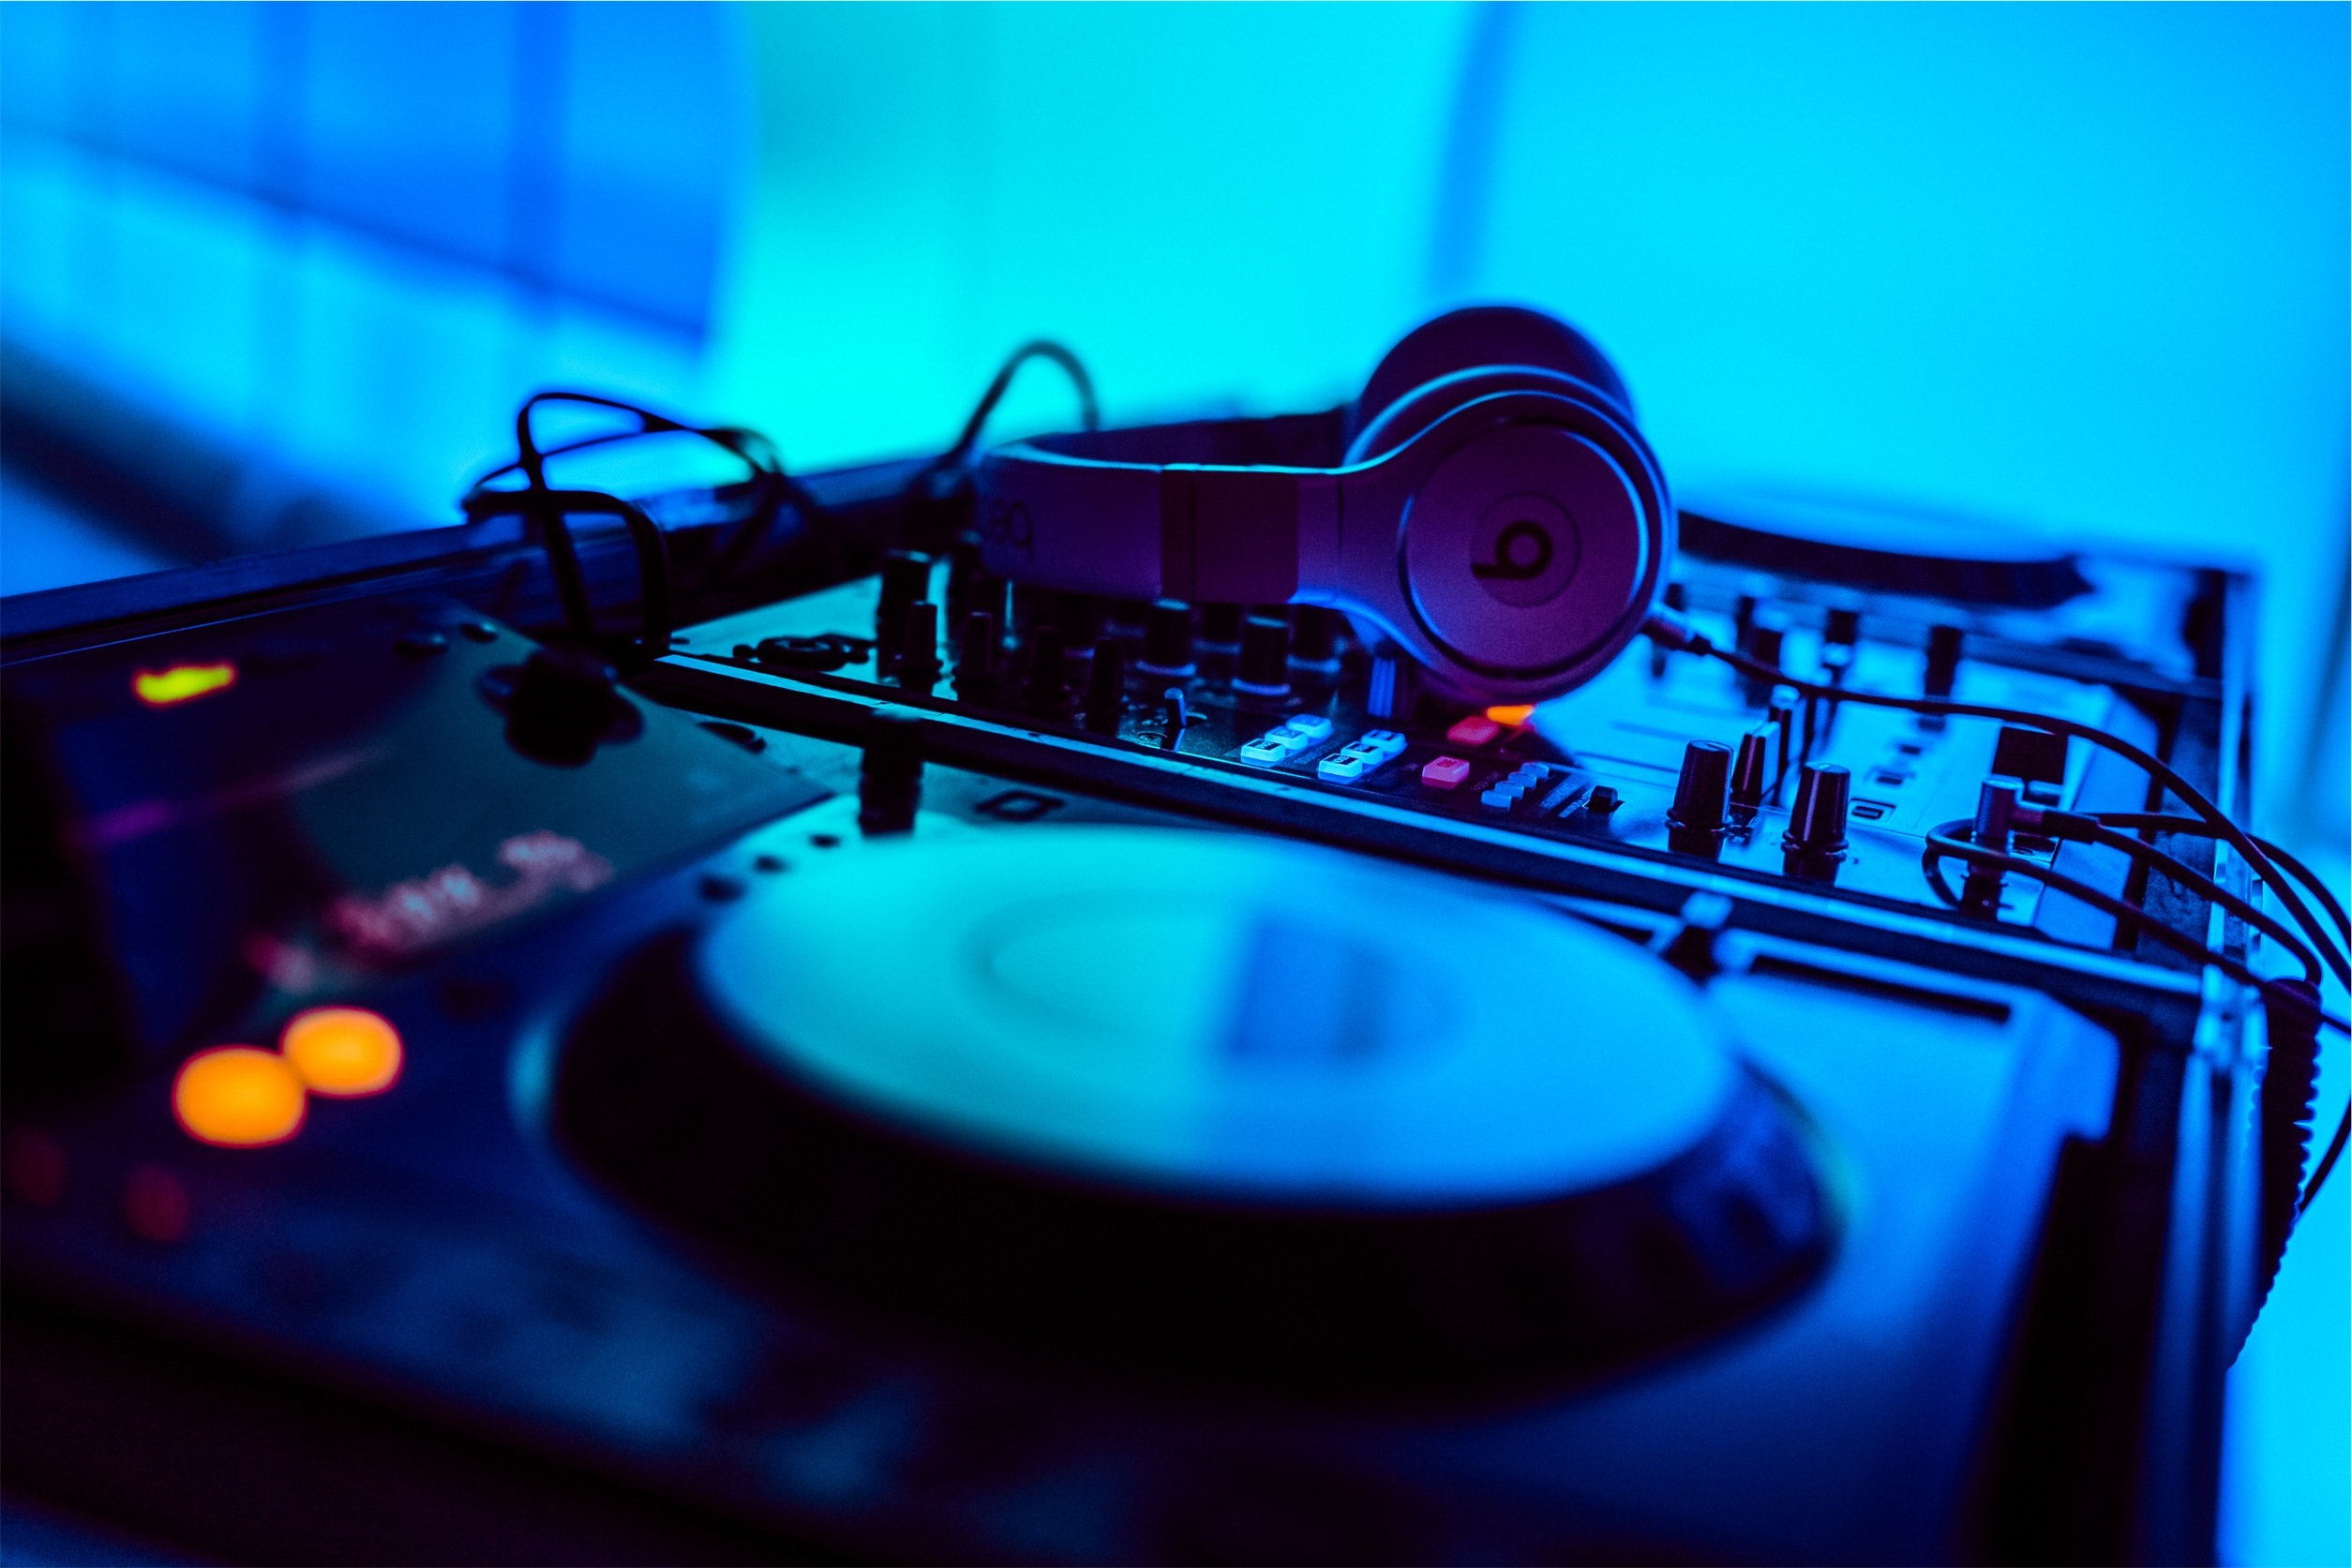
music, turntable, light, photography, guitar, equipment, color, nightlife, blue, dj, audio, headphones, mixer, pioneer, nightclub, edm, beats, stereophonic sound, cdj2000